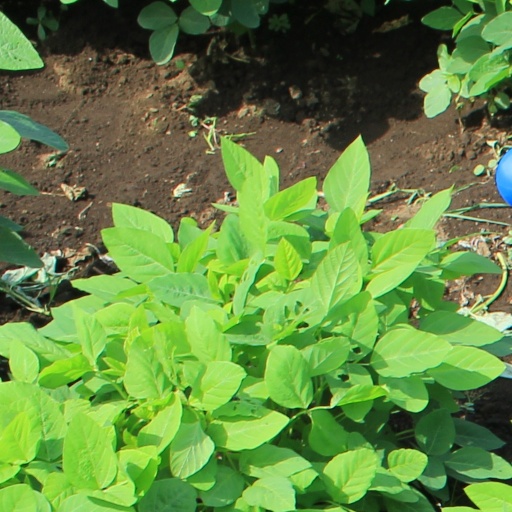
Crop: soybean